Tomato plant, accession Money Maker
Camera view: horizontal (90 deg, fisheye); turntable rotation: 60 degrees
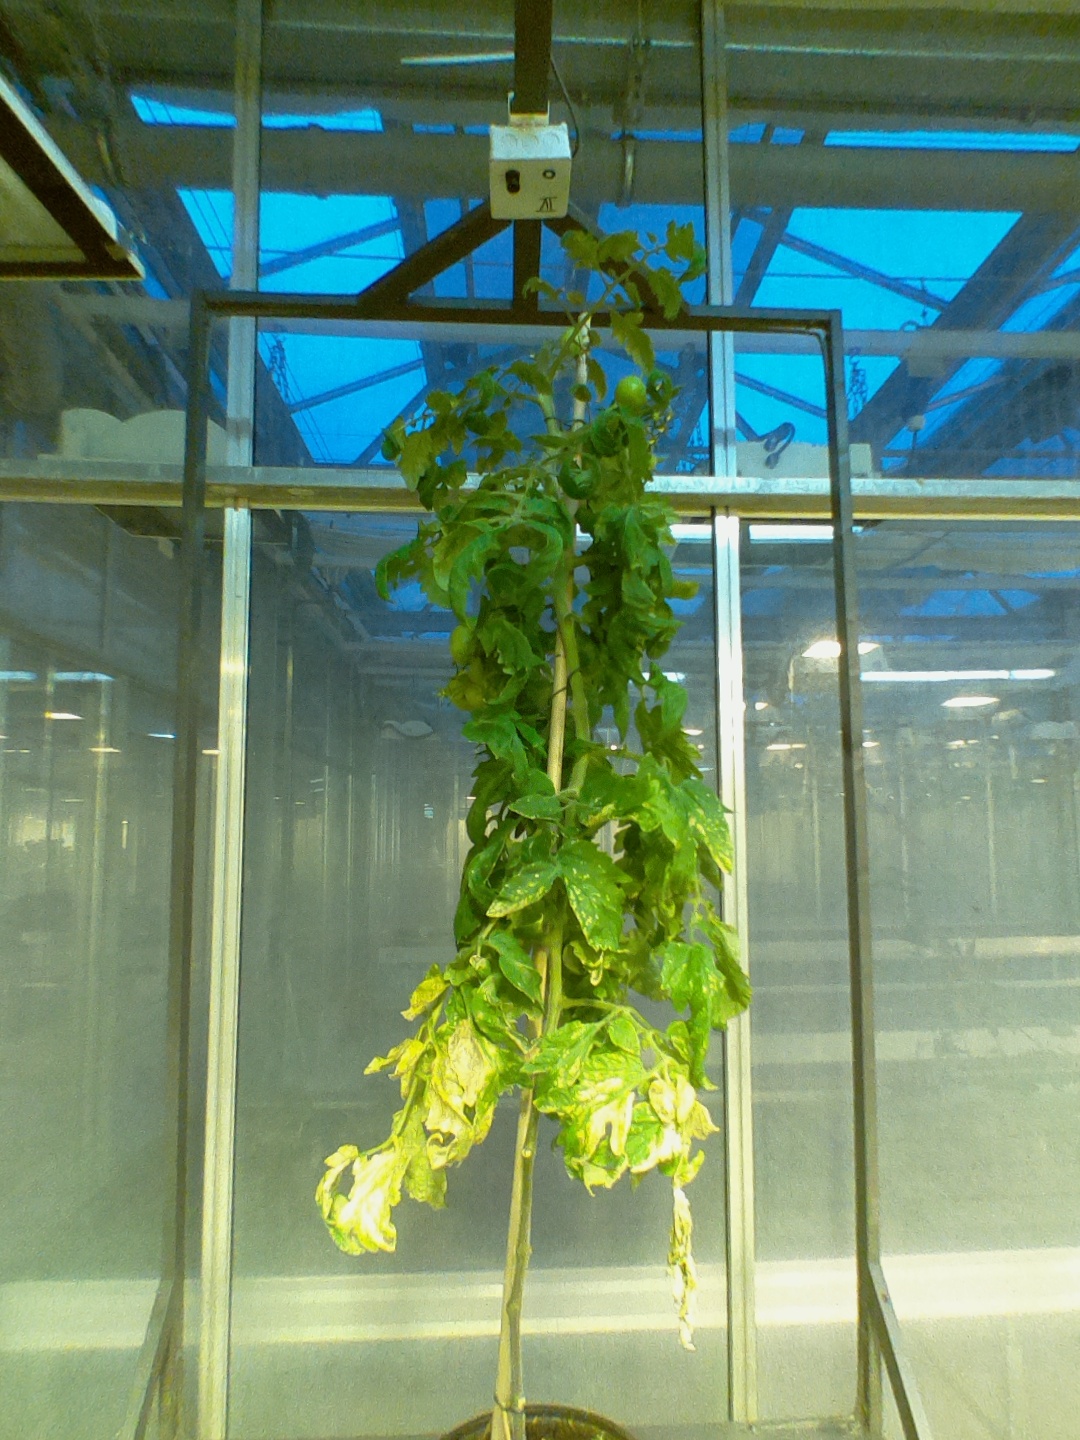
BBCH growth stage 76: 60%-70% of final fruit size